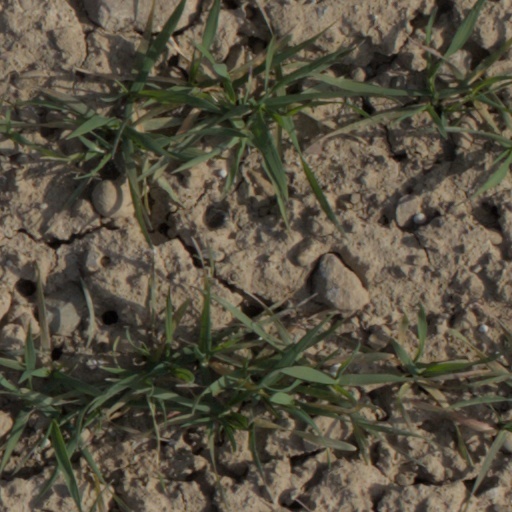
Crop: wheat